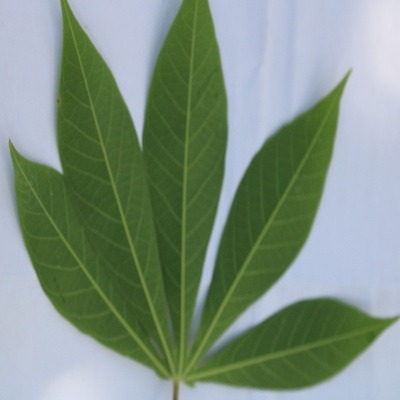
Crop: Cassava
Condition: healthy